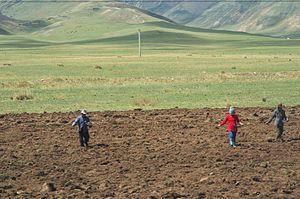
Quelques fermiers locaux dans la steppe, non loin du lac Qinghai, dans la province du Qinghai.